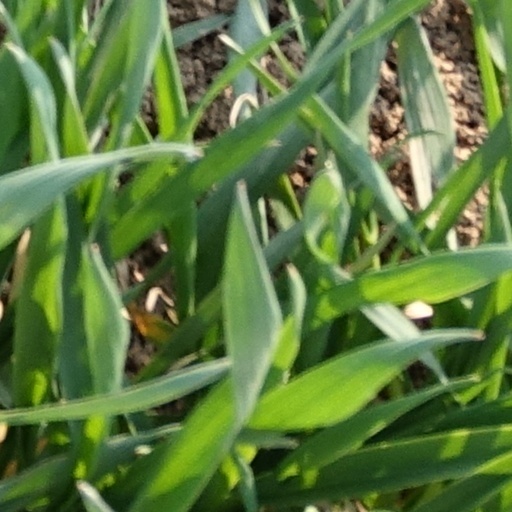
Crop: wheat